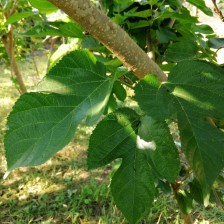
Variety: RedKing